XS Malarkey

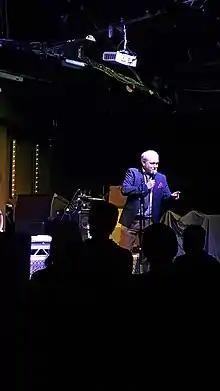
Toby Hadoke at XS Malarkey, 2019

XS Malarkey is a not for profit comedy club in Manchester hosted at 53two. It is promoted and compered by the comedian and actor Toby Hadoke, and runs every Tuesday night. In 2007, a Guardian article described XS Malarkey as a "great example of how a club should be run".